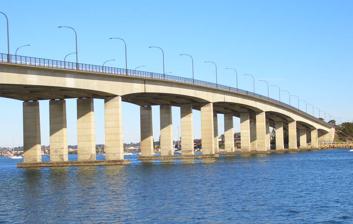
Building: Captain Cook Bridge, Sydney
Country: Australia
Year built: 1965
For other uses, see Captain Cook Bridge . Bridge in New South Wales, Australia Captain Cook Bridge, Sydney Captain Cook Bridge, viewed from Sans Souci Coordinates 34°00′29″S 151°07′39″E / 34.00794444°S 151.1276083°E / -34.00794444; 151.1276083 Carries Taren Point / Rocky Point Roads Motor vehicles Pedestrians Bicycles Crosses Georges River Locale Southern Sydney , New South Wales , Australia Named for Captain James Cook Owner Transport for NSW Preceded by Tom Uglys Bridge Characteristics Design Box girder Material Precast prestressed concrete Total length 506 metres (1,660 ft) Width 27.5 metres (90 ft) No. of spans 7 No. of lanes 3 northbound; 3 southbound 2 grade-separated shared footpaths and cycleways History Constructed by John Holland Group Construction start 1962 ( 1962 ) Construction end 1965 ( 1966 ) Construction cost A$ 3 million Opened 29 May 1965 ( 1965-05-29 ) Replaces Punt between Sans Souci and Taren Point: (1916–1929) Location References The Captain Cook Bridge is a road bridge that carries Taren Point and Rocky Point Roads across the Georges River in southern Sydney , in the state of New South Wales , Australia. The precast prestressed concrete girder bridge crosses near the river mouth as it empties into Botany Bay ; and links the St George and Sutherland areas of Sydney. The bridge comprises a dual carriageway with three lanes in each direction of highway grade-separated conditions; and pedestrian and bicycle traffic, via two grade-separated paths. on the eastern and western sides of the bridge. Location and features The Captain Cook Bridge consists of seven spans totalling 475 metres (1,558 ft) in length, with a 506-metre (1,660 ft) long deck that is 27.5 metres (90 ft) wide with six traffic lanes and two shared bicycle and pedestrian paths. Its foundations extend as deep as 67 metres (220 ft) below water level to its sandstone base. The bridge was opened on 29 May 1965 and links Rocky Point Road at Sans Souci in the St George area to Taren Point Road at Taren Point in the Sutherland Shire. Loop walkways run under the bridge at both sides and provide access along the foreshore. The bridge was designed by a team of engineers from the Department of Main Roads (DMR) led by Albert Fried.  The DMR's Resident Engineer for the construction was Ray Wedgwood , who was later the Chief Bridge Engineer for the Roads and Traffic Authority. The main contractor was John Holland Group . The bridge is the easternmost of the seven major crossings of Georges River. The others are Tom Uglys Bridge , which opened in 1929, Alfords Point Bridge (1973, duplicated 2008), M5 Milperra bridge (1992), Milperra Bridge (replacement bridge 1966), Liverpool Bridge (replacement bridge 1958), and M5 Casula bridge (1985, widened 1988). The Captain Cook Bridge is the only section of the planned F6 Freeway that has been built in the Sydney metropolitan area, with the other built sections being between Waterfall and Bulli Tops and further south between Gwynneville and Yallah . On the southern approach the two carriageways of the approach road diverge to allow for construction of a future interchange to also carry freeway traffic to and from the bridge. The speed limit on the bridge and the 1 km (0.62 miles) of freeway on the southern approach is 80 kilometres per hour (50 mph). The bridge was designed to have the capacity to carry 30,000 vehicles on a weekday, but in 2015 the bridge was estimated to be carrying 30,600 vehicles per weekday. History A ferry service ran between Sans Souci and Taren Point from 1911. From April 1916 a vehicular punt ran between the two points, and continued to do so even after the opening of the Tom Uglys Bridge in 1929. The Captain Cook Bridge is named in honour of Captain James Cook , a British explorer, navigator, cartographer, and captain in the Royal Navy , who landed at nearby Kurnell on 29 April 1770, during his first voyage of discovery aboard the Endeavour . A big part of commissioning construction of the Captain Cook Bridge in 1962 was that the nearby three-laned Tom Ugly's Bridge was carrying more traffic than any three lanes of the Sydney Harbour Bridge , and the Taren Point punt was at full capacity carrying 1000 cars daily. Gallery Captain Cook Bridge, as viewed from Blakehurst Captain Cook Bridge, as viewed from Taren Point Road Captain Cook Bridge in the foreground, and Tom Uglys Bridge behind Captain Cook Bridge taken from Taren Point end at night See also Transport portal Engineering portal New South Wales portal Australian roads portal List of bridges in Sydney Princes Motorway References